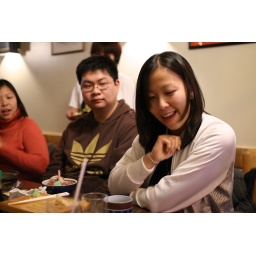
carina's candle in green tea ice cream